Cambrian

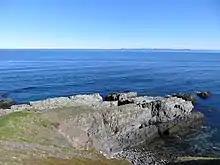

The Terreneuvian is the lowermost series/epoch of the Cambrian, lasting from 538.8 ± 0.6 Ma to c. 521 Ma. It is divided into two stages: the Fortunian stage, 538.8 ± 0.6 Ma to c. 529 Ma; and the unnamed Stage 2, c. 529 Ma to c. 521 Ma. The name Terreneuvian was ratified by the International Union of Geological Sciences (IUGS) in 2007, replacing the previous "Cambrian Series 1". The GSSP defining its base is at Fortune Head on the Burin Peninsula, eastern Newfoundland, Canada (see Ediacaran - Cambrian boundary above). The Terreneuvian is the only series in the Cambrian to contain no trilobite fossils. Its lower part is characterised by complex, sediment-penetrating Phanerozoic-type trace fossils, and its upper part by small shelly fossils.